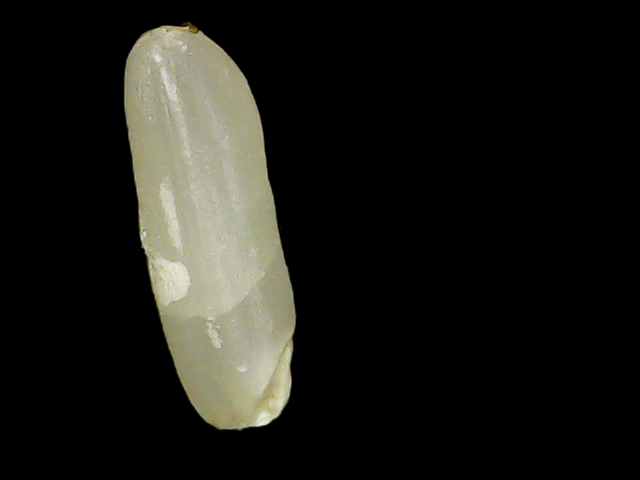
Rice variety: Binadhan14